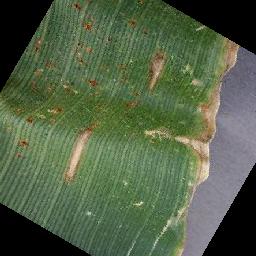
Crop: corn
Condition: (maize)_cercospora_spot_gray_spot